Kimberly Barzola

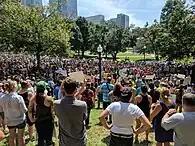

On August 19, 2017, approximately 40,000 people gathered in Boston Common to oppose white supremacists and fascists, presenting themselves as the “Boston Free Speech Coalition". Barzola co-organized the counter-rally and spoke to the crowd about the importance of ending US militarism abroad.